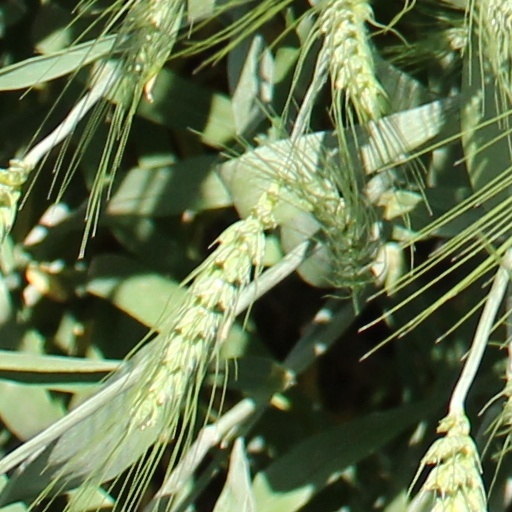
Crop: wheat